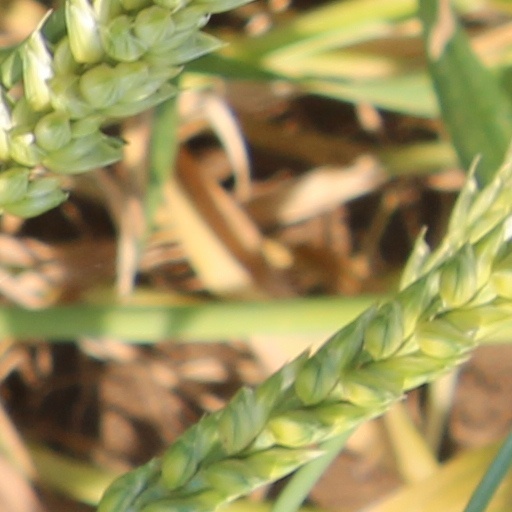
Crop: wheat